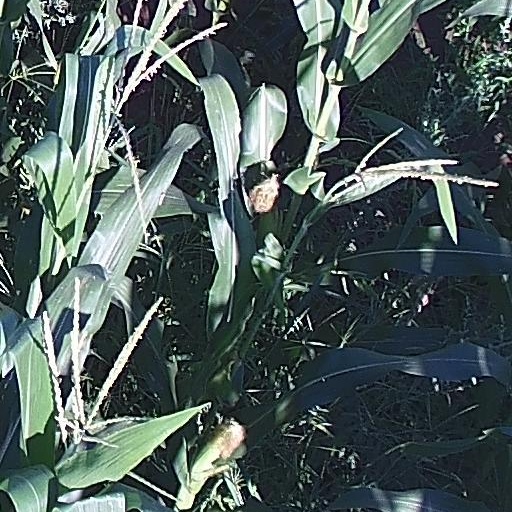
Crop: maize; corn